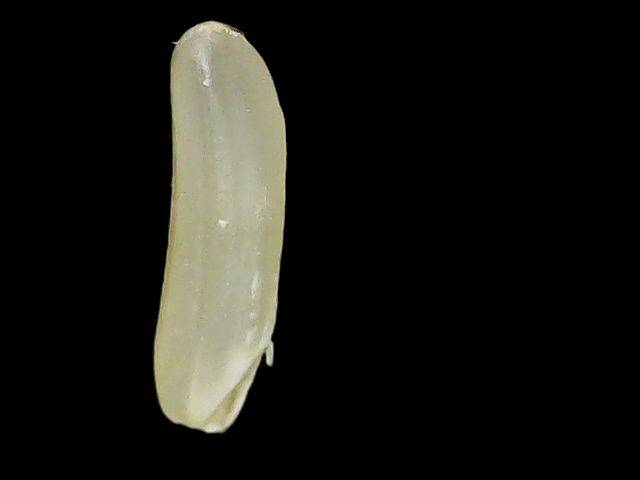
Rice variety: Binadhan25